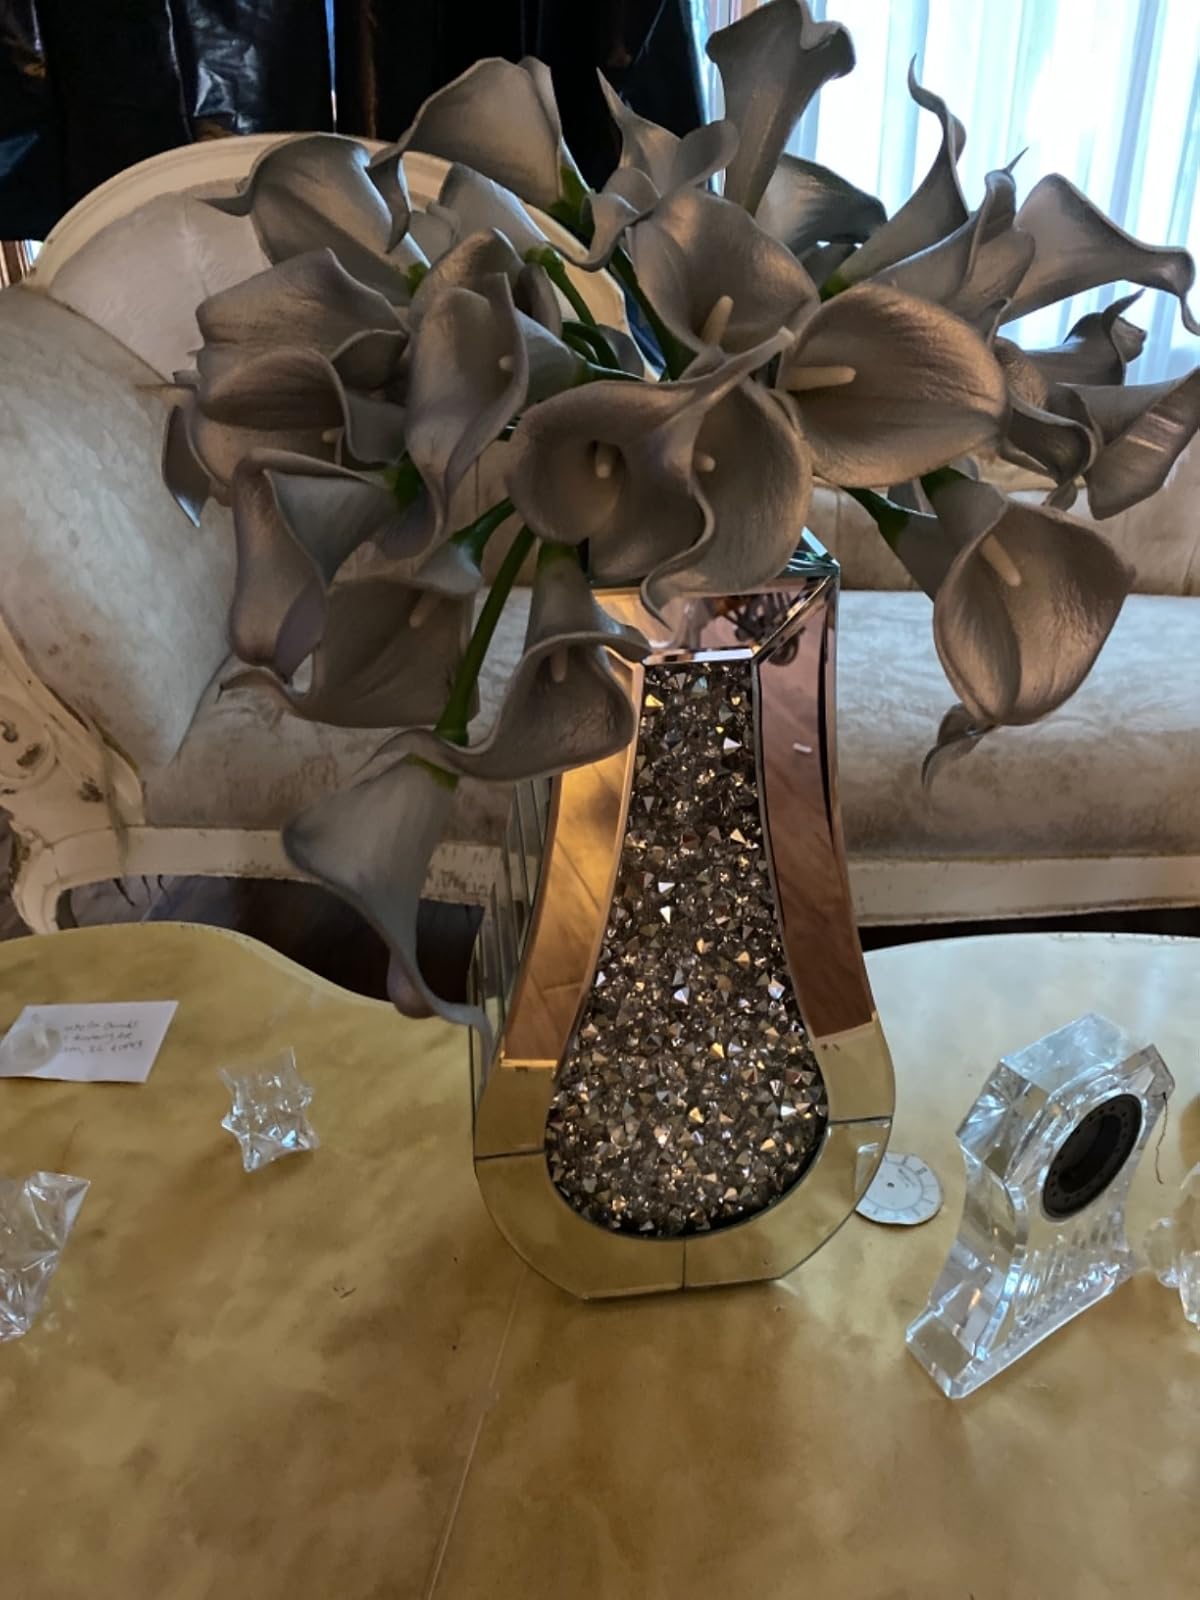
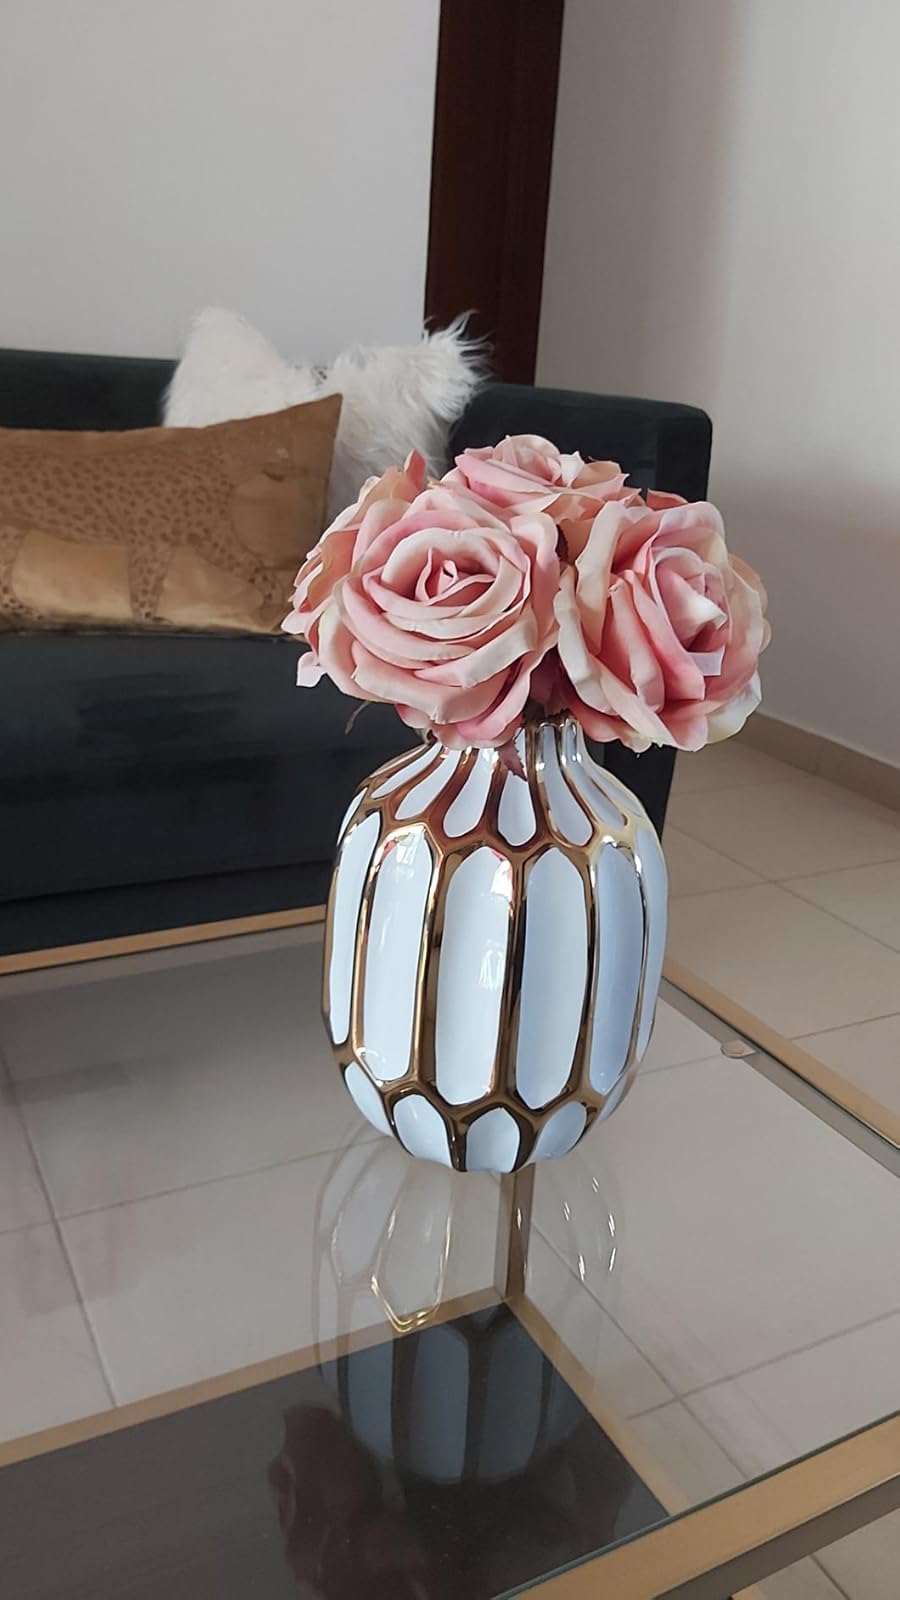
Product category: vase
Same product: no